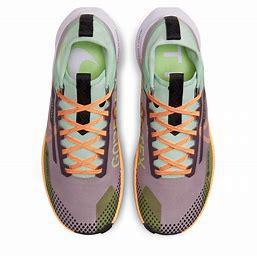
Brand: Nike
Model: Pegasus 4 Gore TEX